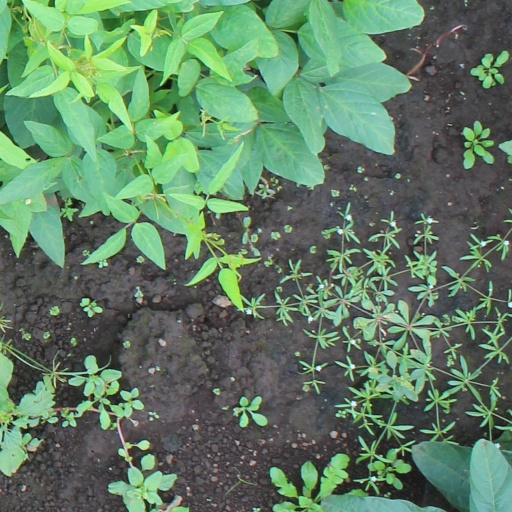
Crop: soybean